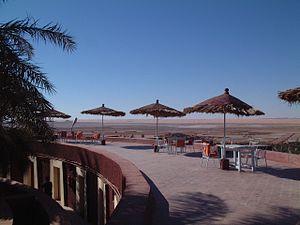
Auteur:Taguelmoust
Fernand Pouillon, né le 14 mai 1912 à Cancon et mort au château de Belcastel le 24 juillet 1986, est un architecte et urbaniste français.
Timimoun est une commune de la wilaya d'Adrar en Algérie. Située entre le Grand Erg Occidental, au Nord, et le plateau du Tademaït, au Sud, elle est la principale oasis de la région du Gourara.
Le tourisme en Algérie est un secteur économique de ce pays. Il s'agit d'une activité importante, aussi bien pour les Algériens qui choisissent d'y passer leurs vacances, que pour les étrangers qui viennent y faire un séjour. L'Algérie est le pays le plus grand du continent africain et le 10ᵉ pays le plus grand au monde en superficie totale. Situé en Afrique du Nord, une des principales attractions touristiques est le Sahara, le plus grand désert au monde. Quelques dunes de sables peuvent atteindre 180 mètres de hauteur.
La wilaya d'Adrar ; en berbère : ⵜⴰⵎⵏⴰⴹⵜ ⵏ ⴰⴷⵔⴰⵔ; en arabe : ولاية أدرار est une wilaya algérienne, localisée dans le sud-ouest du pays, dans le Sahara, elle est peu peuplée, au regard de sa superficie.